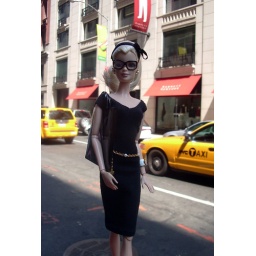
FC: - Black dress by Frau E. - Jewellery by Silkstone. - Glasses , bag and shoes by Barbie.